First May ministry

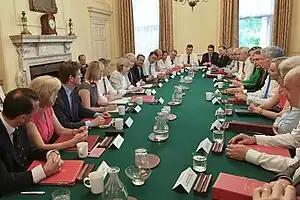
May holding her first cabinet meeting

Theresa May formed the first May ministry in the United Kingdom on 13 July 2016, after having been invited by Queen Elizabeth II to form a new government. Then the Home Secretary, May's appointment followed the resignation of then Prime Minister David Cameron. The ministry, a Conservative majority government, succeeded the second Cameron ministry which had been formed following the 2015 general election. Cameron's government was dissolved as a result of his resignation in the immediate aftermath of the June 2016 referendum on British withdrawal from the European Union.